John Nyaphuli

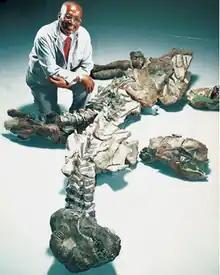
John Nyaphuli and a near-complete "Tapinocaninus" fossil that he discovered

Mosiuoa John Nyaphuli (March 12, 1933 in Wepener, Free State – July 24, 2020 in Bloemfontein) was a South African fossil hunter and preparator who worked at the National Museum, Bloemfontein. He discovered the holotypes for several new fossil species, and was responsible for the majority of the early fossil finds in the Ecca Group; as well, he was responsible for several technical advances in fossil preparation.